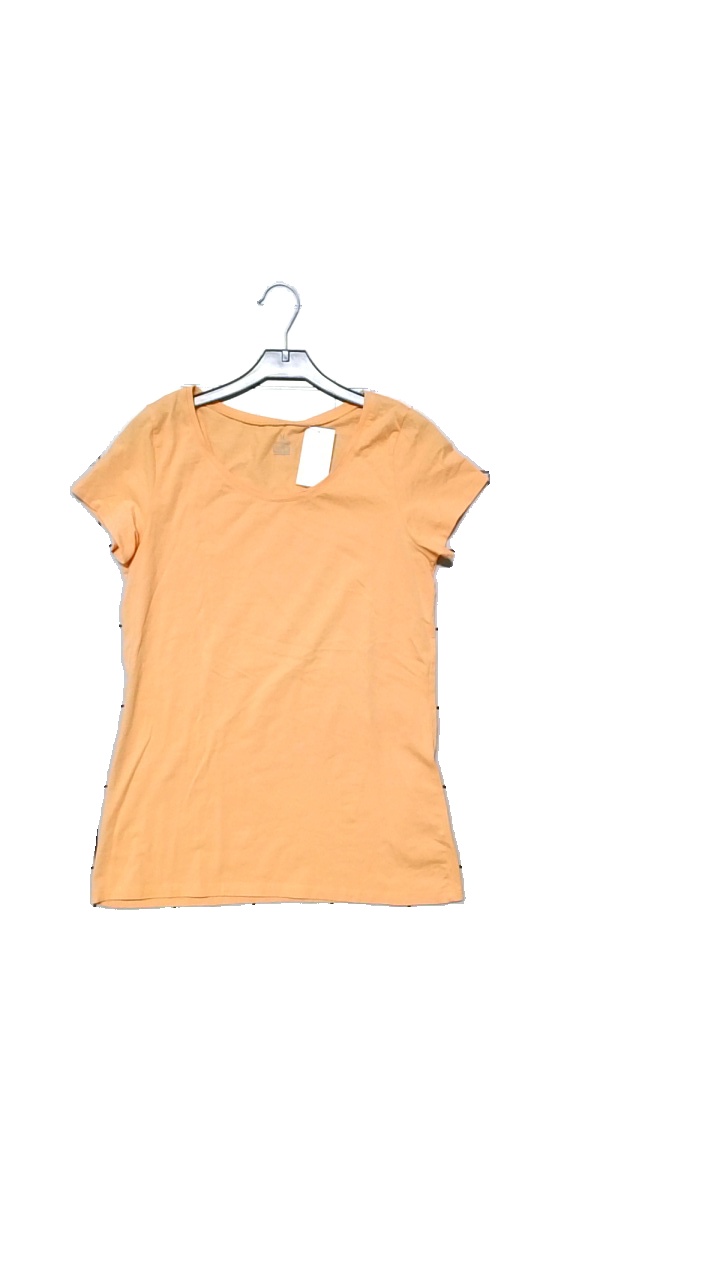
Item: T-shirt (Ladies)
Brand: Kappahl
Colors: Orange
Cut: C-collar, Tight
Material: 100% cotton
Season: All
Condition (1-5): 3
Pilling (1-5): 4
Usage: Reuse
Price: <50